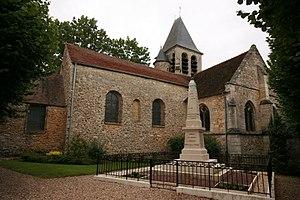
Eglise Saint-Martin d'Aincourt, dans le Val d'Oise. Partie romane du XIIe siècle pour la nef, et du XVIème sicle pour le choeur, le transept, le clocher et la tourelle. Monument aux morts au premier plan, vue ouest Unknown church saint-martin, in aincourt, val d'oise, france. nave dates back to the xiith century, transept, chancel and tower to xvith century. west view
L'église Saint-Martin est située à Aincourt, dans le département français du Val-d'Oise.
Aincourt est une commune française située dans le département du Val-d'Oise en région Île-de-France.